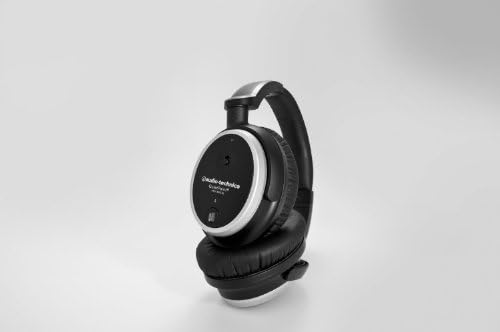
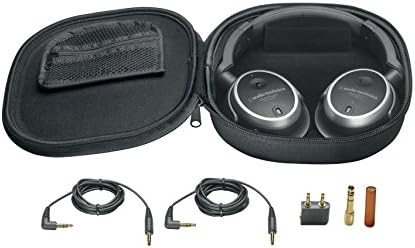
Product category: headphones
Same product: yes